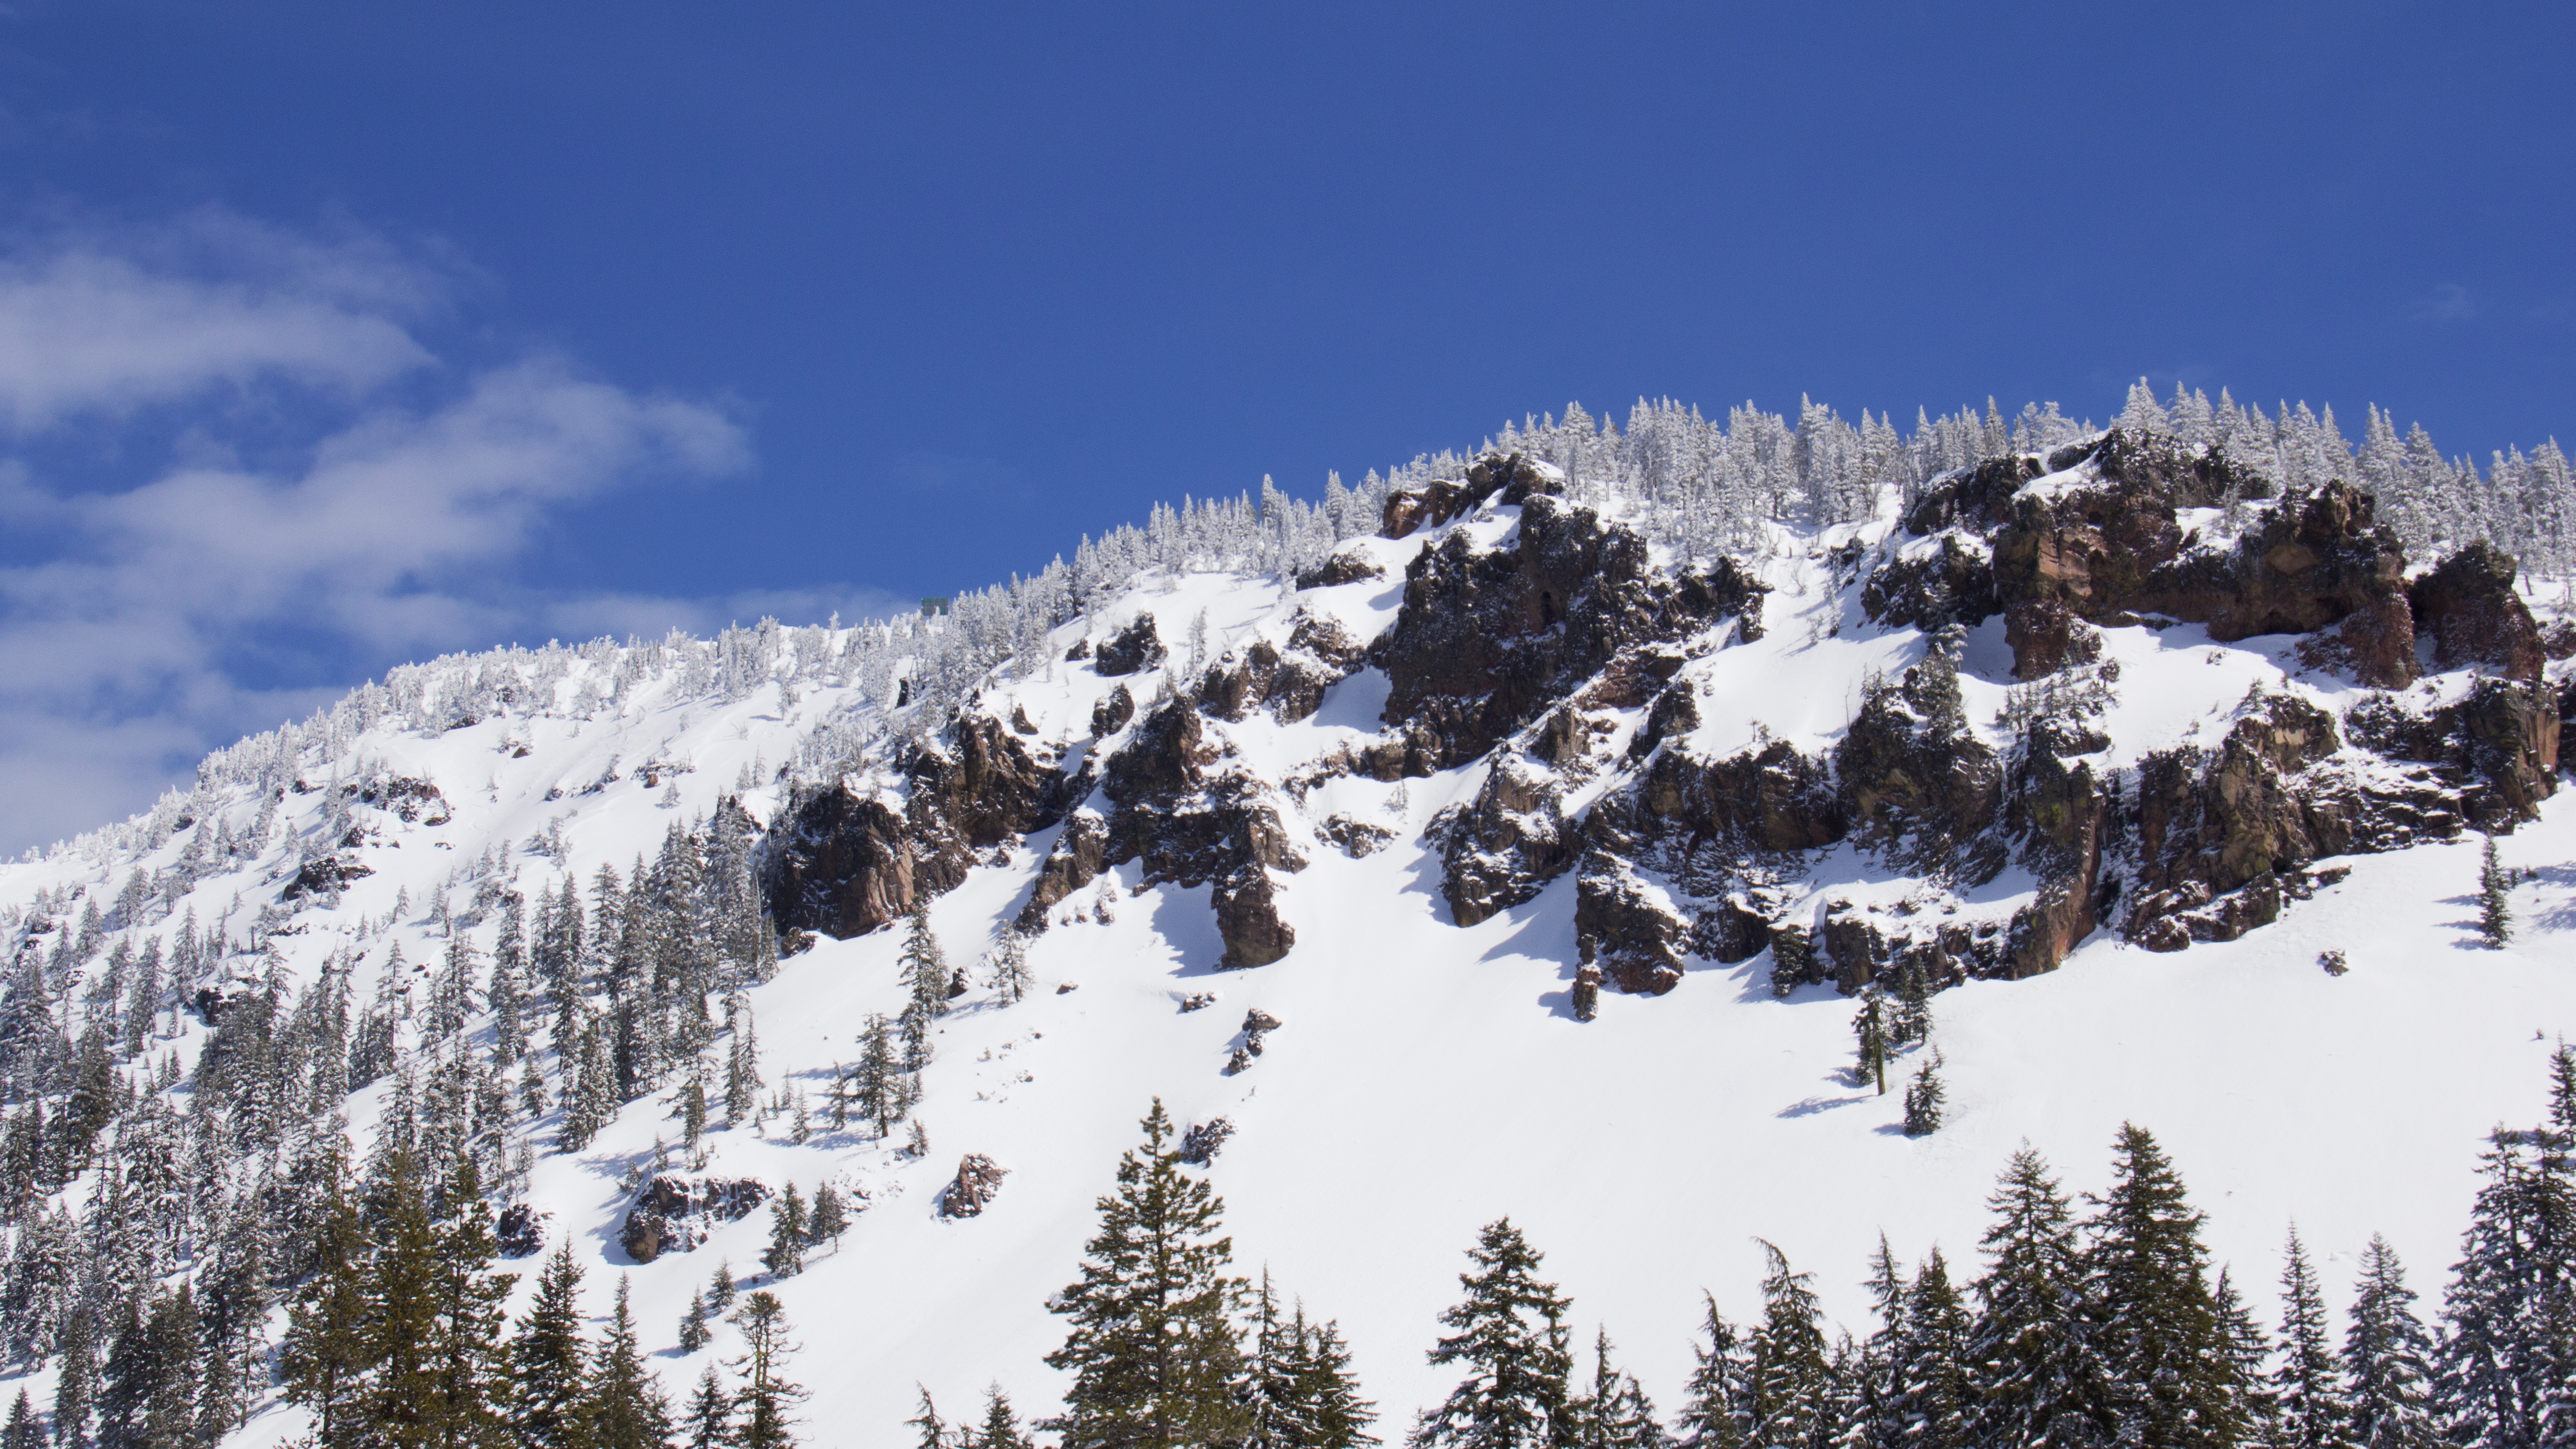
landscape, tree, nature, rock, wilderness, mountain, snow, winter, sky, mountain range, travel, scenic, blue, rugged, tourism, terrain, national park, ridge, summit, massif, alps, hemlock, cirque, piste, crater lake, oregon, moraine, freezing, hill station, pine family, mountainous landforms, glacial landform, geological phenomenon, ar te, mount scenery